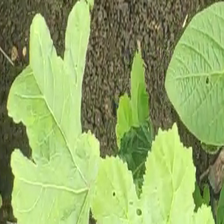
Weed species: Little_Mallow(Malva parviflora)